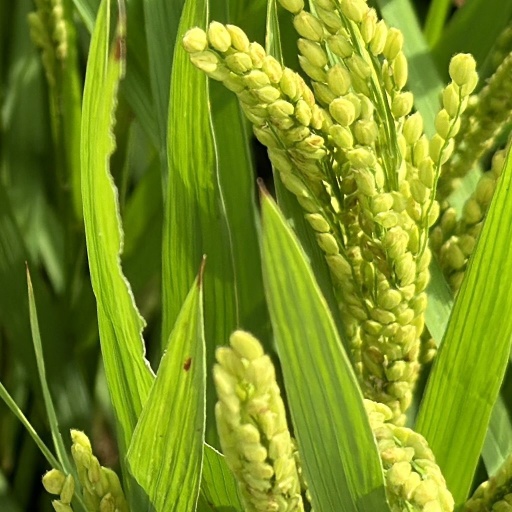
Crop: rice